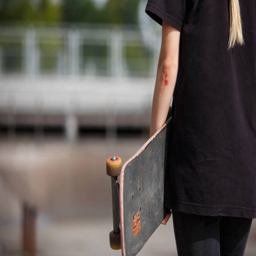
wound on the hand of a skateboarder